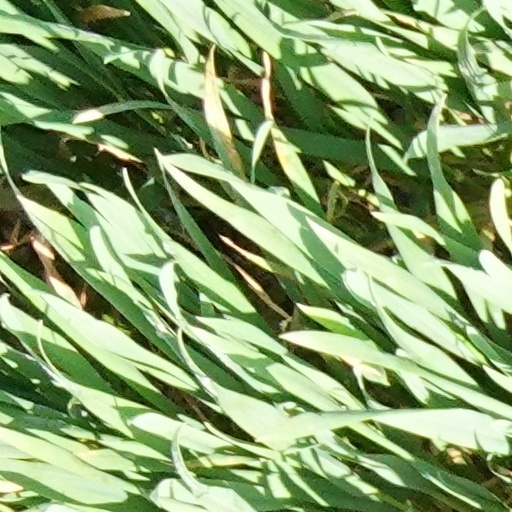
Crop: wheat